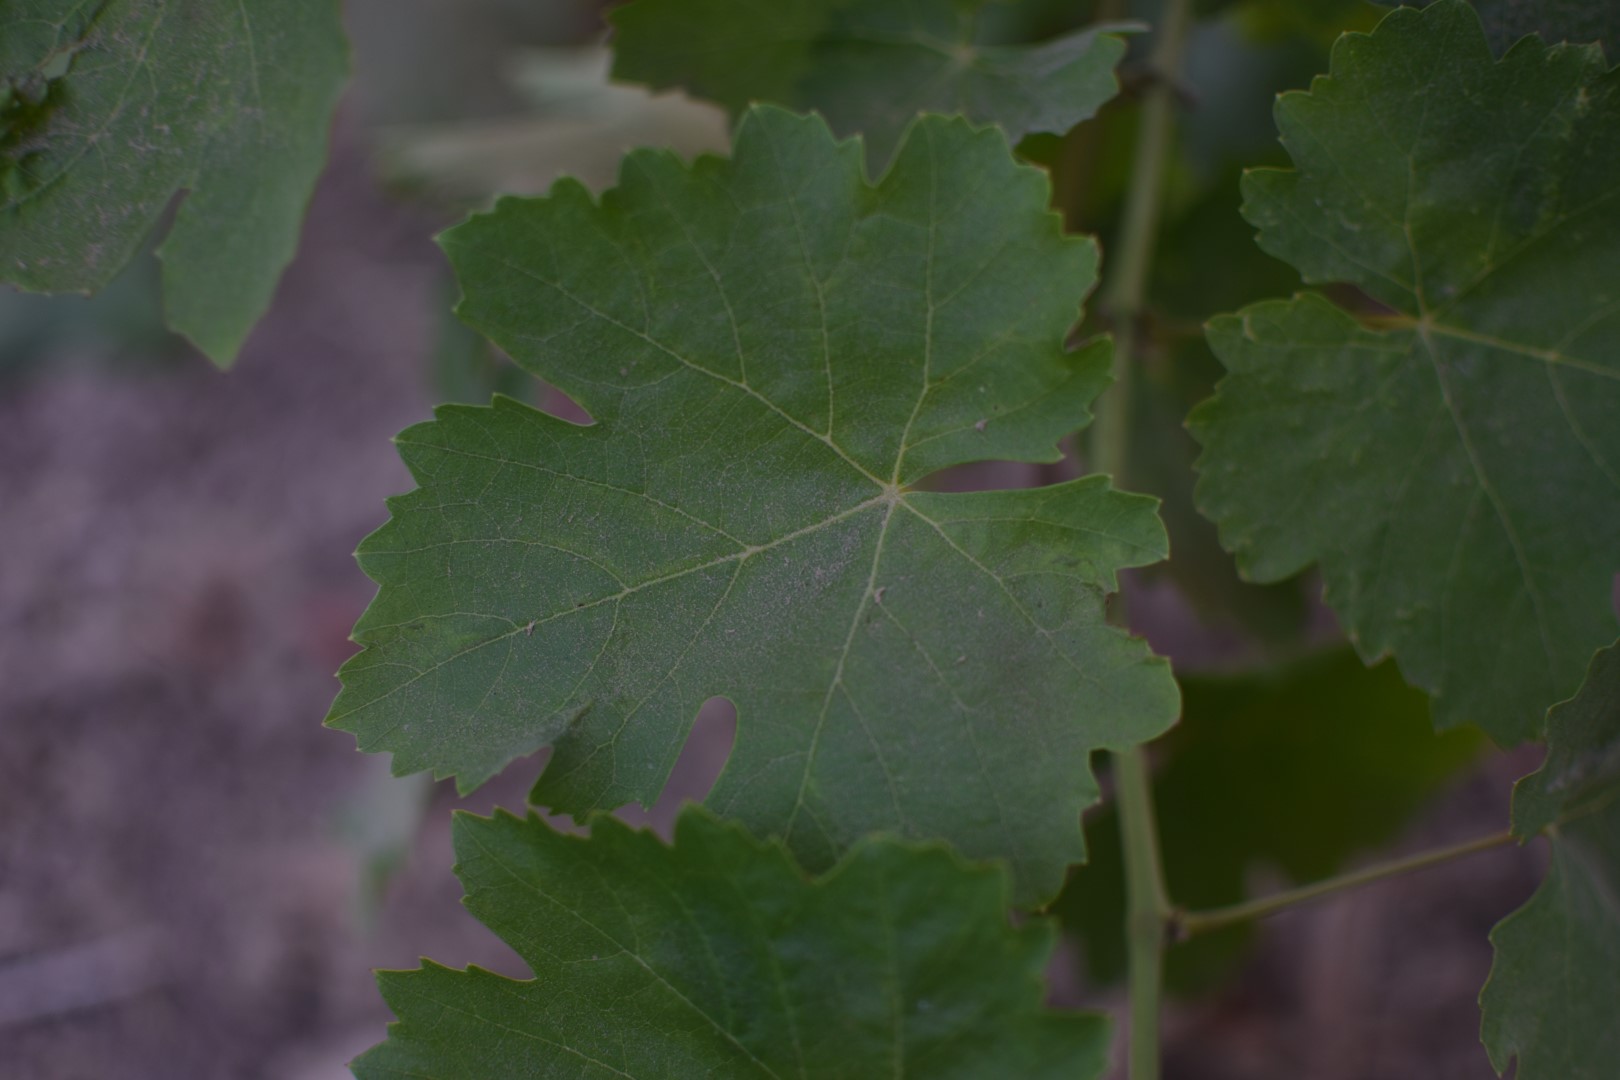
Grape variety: Thompson Seedless